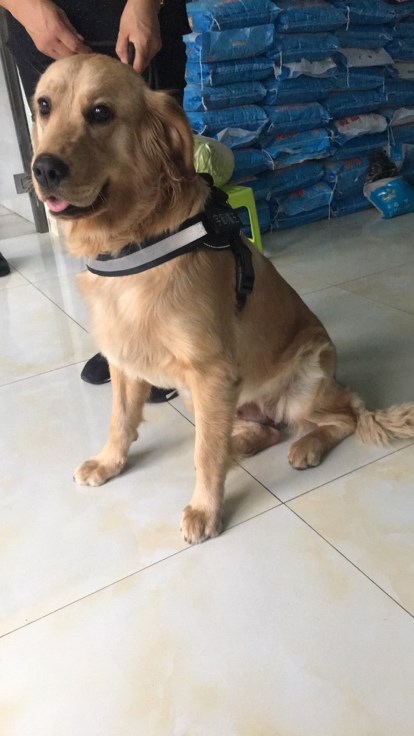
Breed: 5355-n000126-golden_retriever